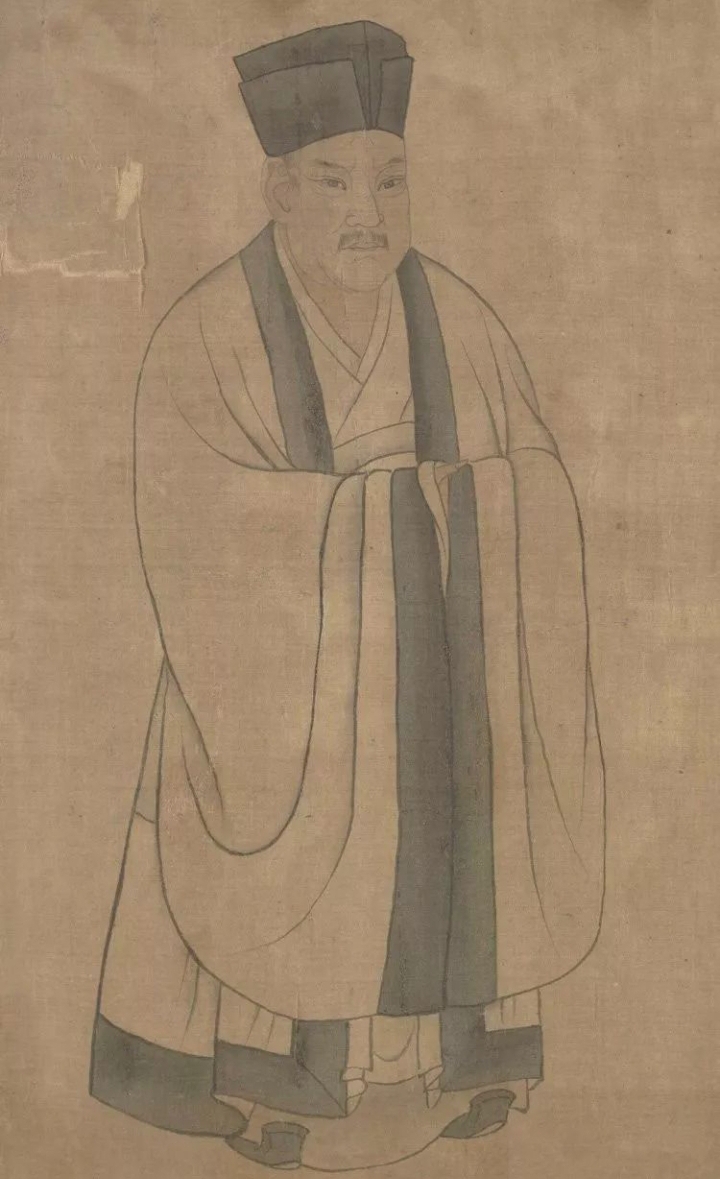
ฉิน ฮุ่ย

ไฟล์:秦檜.jpg|thumb|right|220px|ฉินฮุ่ย
ฉิน ฮุ่ย () หรือที่ภาษาจีนแต้จิ๋วออกเป็น ฉินไคว่ เป็นอัครมหาเสนาบดี (ประเทศจีน)|อัครมหาเสนาบดีในรัชสมัยจักรพรรดิซ่งเกาจงเป็นผู้ที่โลภมากในทรัพย์และมีความเหี้ยมโหดและเป็นผู้ที่ทำให้แม่ทัพงักฮุยพร้อมบุตรชายต้องถูกประหารชีวิต และเขายังขายแผ่นดินให้กับต่างชาติ โดยความโหดเหี้ยมของเขาทำให้ประชาชนนำแป้งมาปั้นติดกันและนำไปทอดจนเหลืองกรอบแล้วนำมากิน โดยการทำเช่นนี้เปรียบเหมือนกับการระบายความแค้นที่ฉิน ฮุ่ยกับภรรยาทำความอับอายให้แก่คนจีนโดยให้ชื่อว่า อิ่วจาก้วย คนไทยรู้จักขนมนี้เป็นอย่างดีว่า ปาท่องโก๋คนจีนภายหลังยังคงเคียดแค้นขุนนางชั่วทั้งหลายที่ร่วมกันทำให้แม่ทัพงักฮุยพร้อมบุตรชายต้องถูกประหารชีวิต ภายหลังจึงทำรูปปั้นสองสามีภรรยาและพวกไว้หน้าศาล คุกเข่ารับการสาปแช่ง บ้างก็ถูกถ่มน้ำลายใส่จากชนรุ่นหลังจนถึงทุกวันนี้
== อ้างอิง ==
หมวดหมู่:บุคคลที่เกิดในปี พ.ศ. 1633
หมวดหมู่:ขุนนางจีน
หมวดหมู่:ขุนนางสมัยราชวงศ์ซ่ง
หมวดหมู่:บุคคลในยุคราชวงศ์ซ่ง
หมวดหมู่:อัครมหาเสนาบดีราชวงศ์ซ่ง